William Rose (screenwriter)

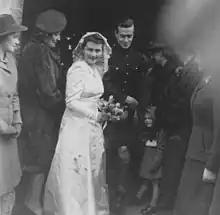
Wedding of William Rose (in his Black Watch uniform) and Tania Price in 1943

William Rose (31 August 1918 – 10 February 1987) was an American screenwriter of British and Hollywood films.